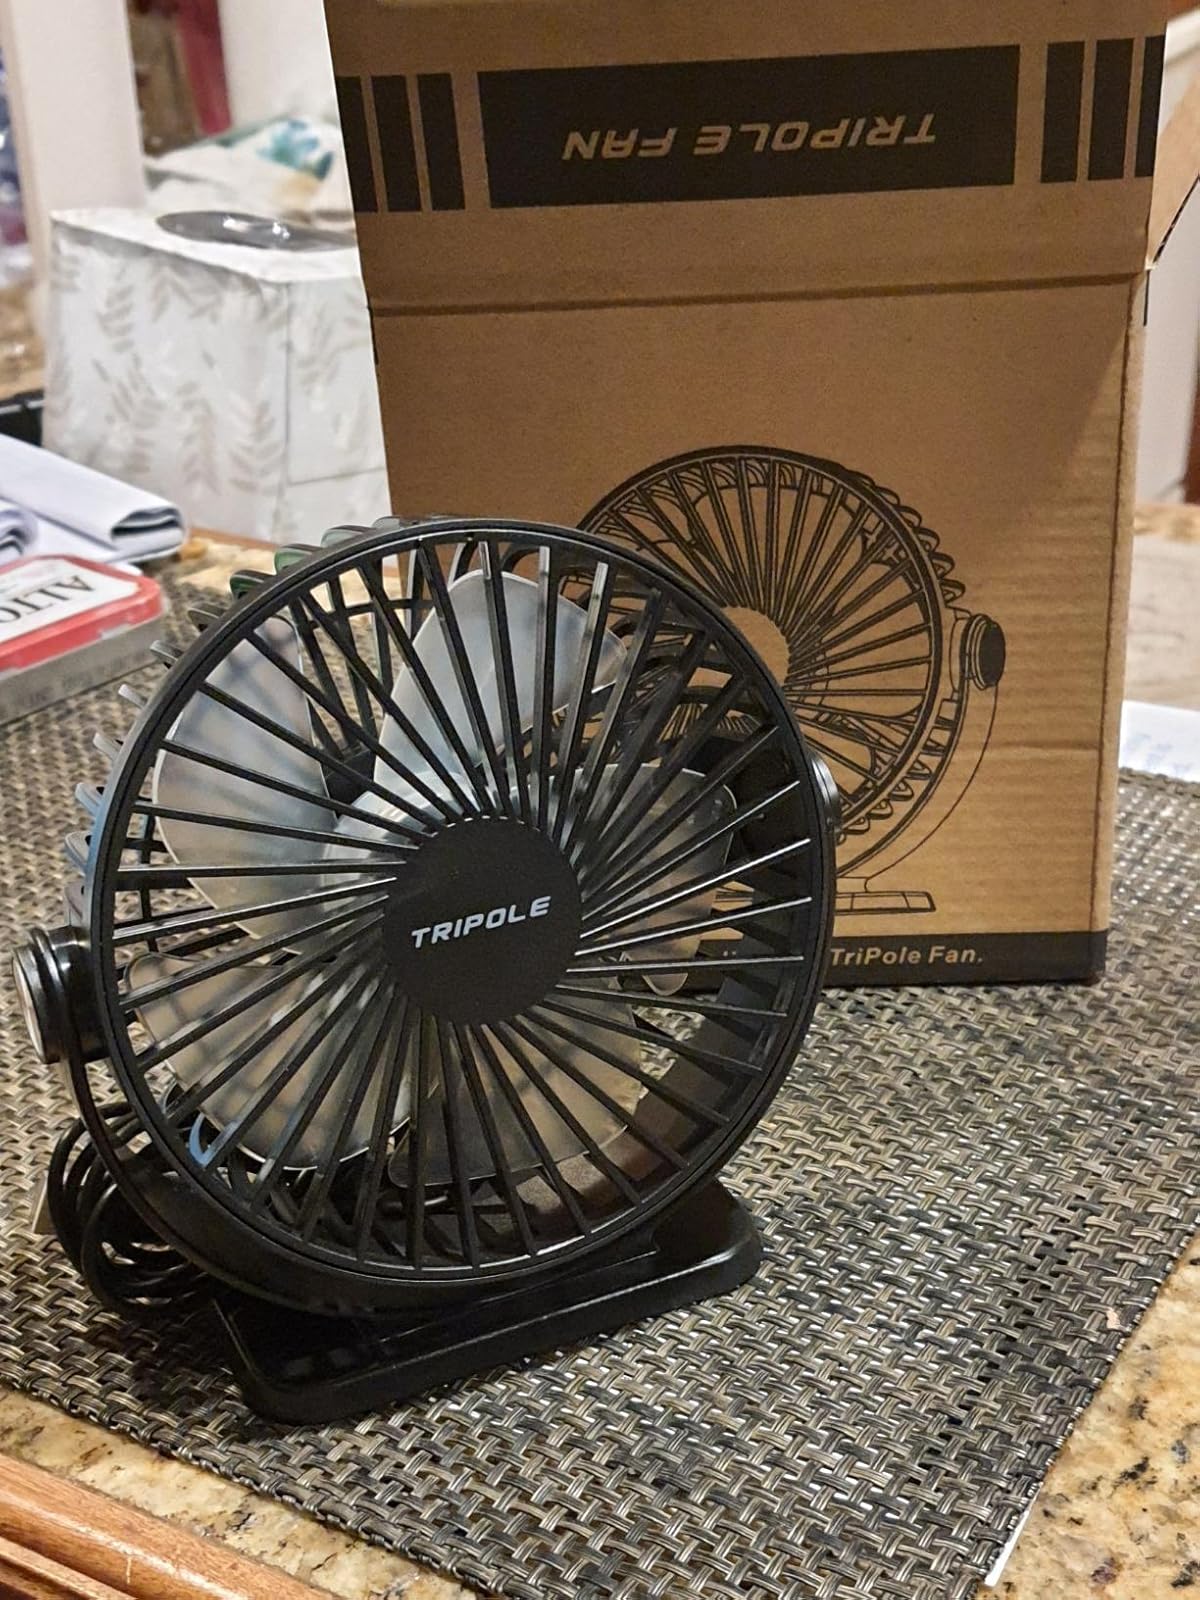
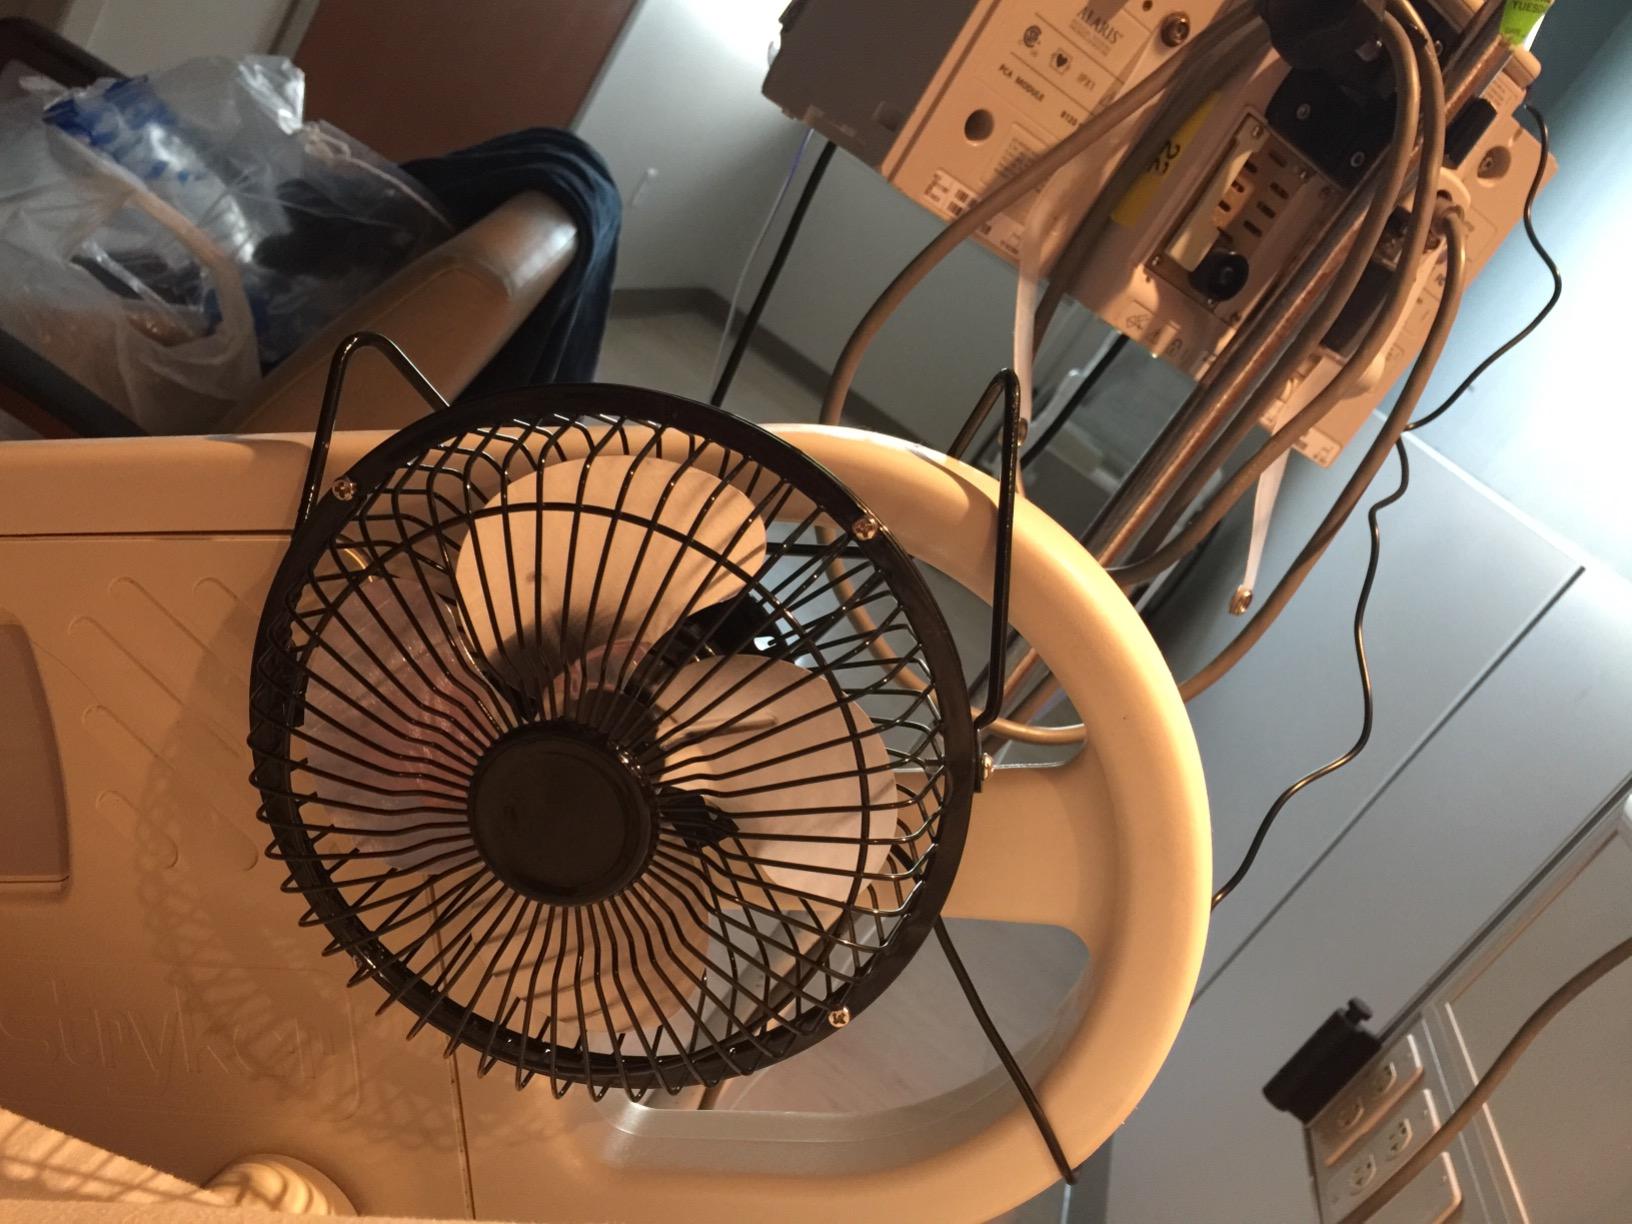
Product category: fan
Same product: no